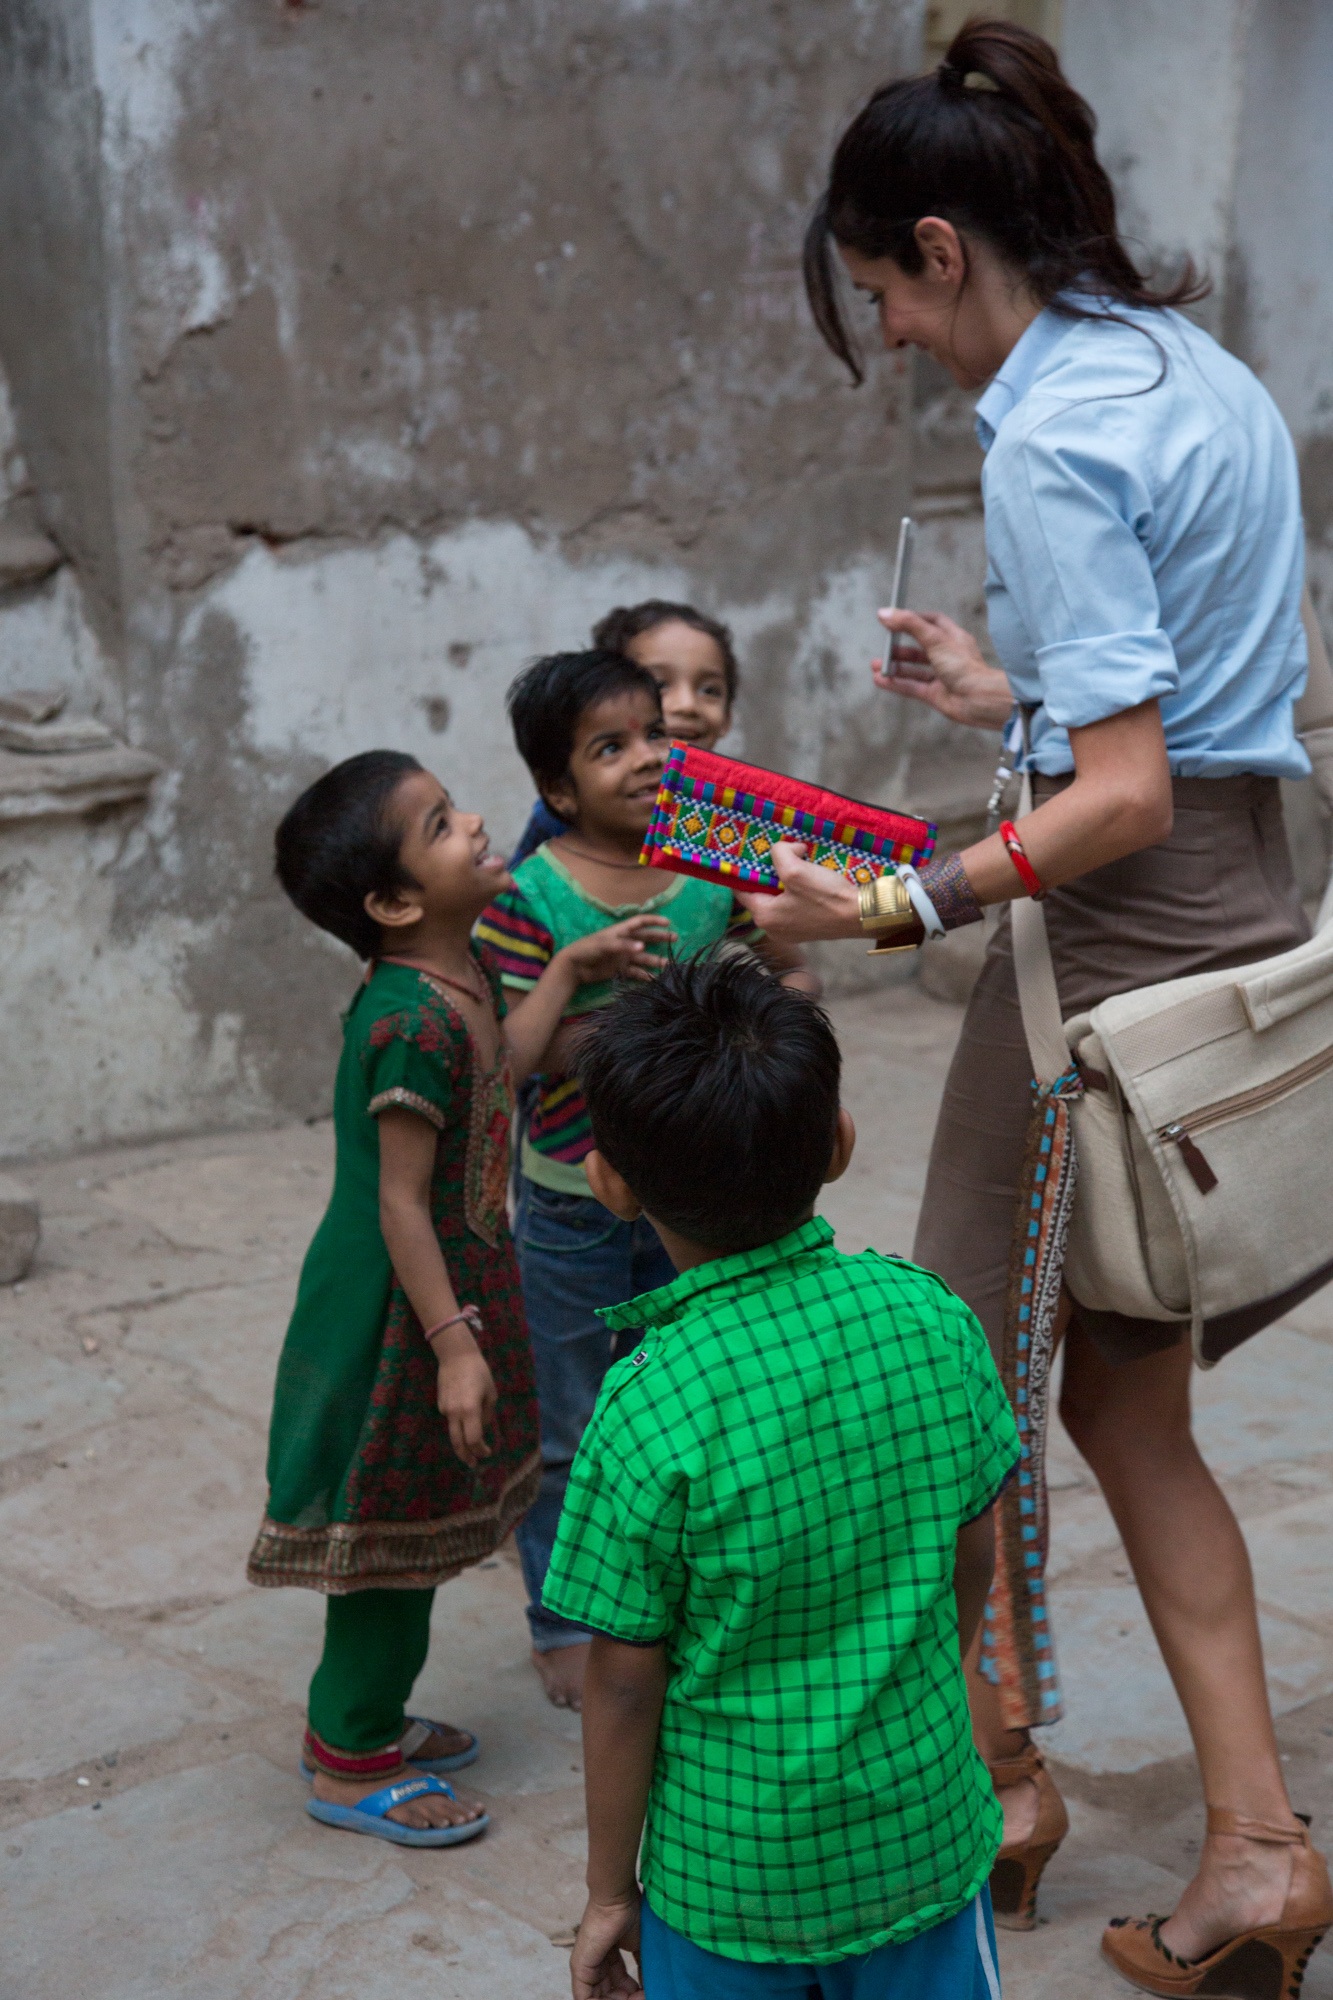
smartphone, mobile, nature, person, people, photographer, photo, tourist, travel, tropical, color, holiday, religion, asia, child, tourism, taking photo, children, happy, temple, selfie, culture, india, social group